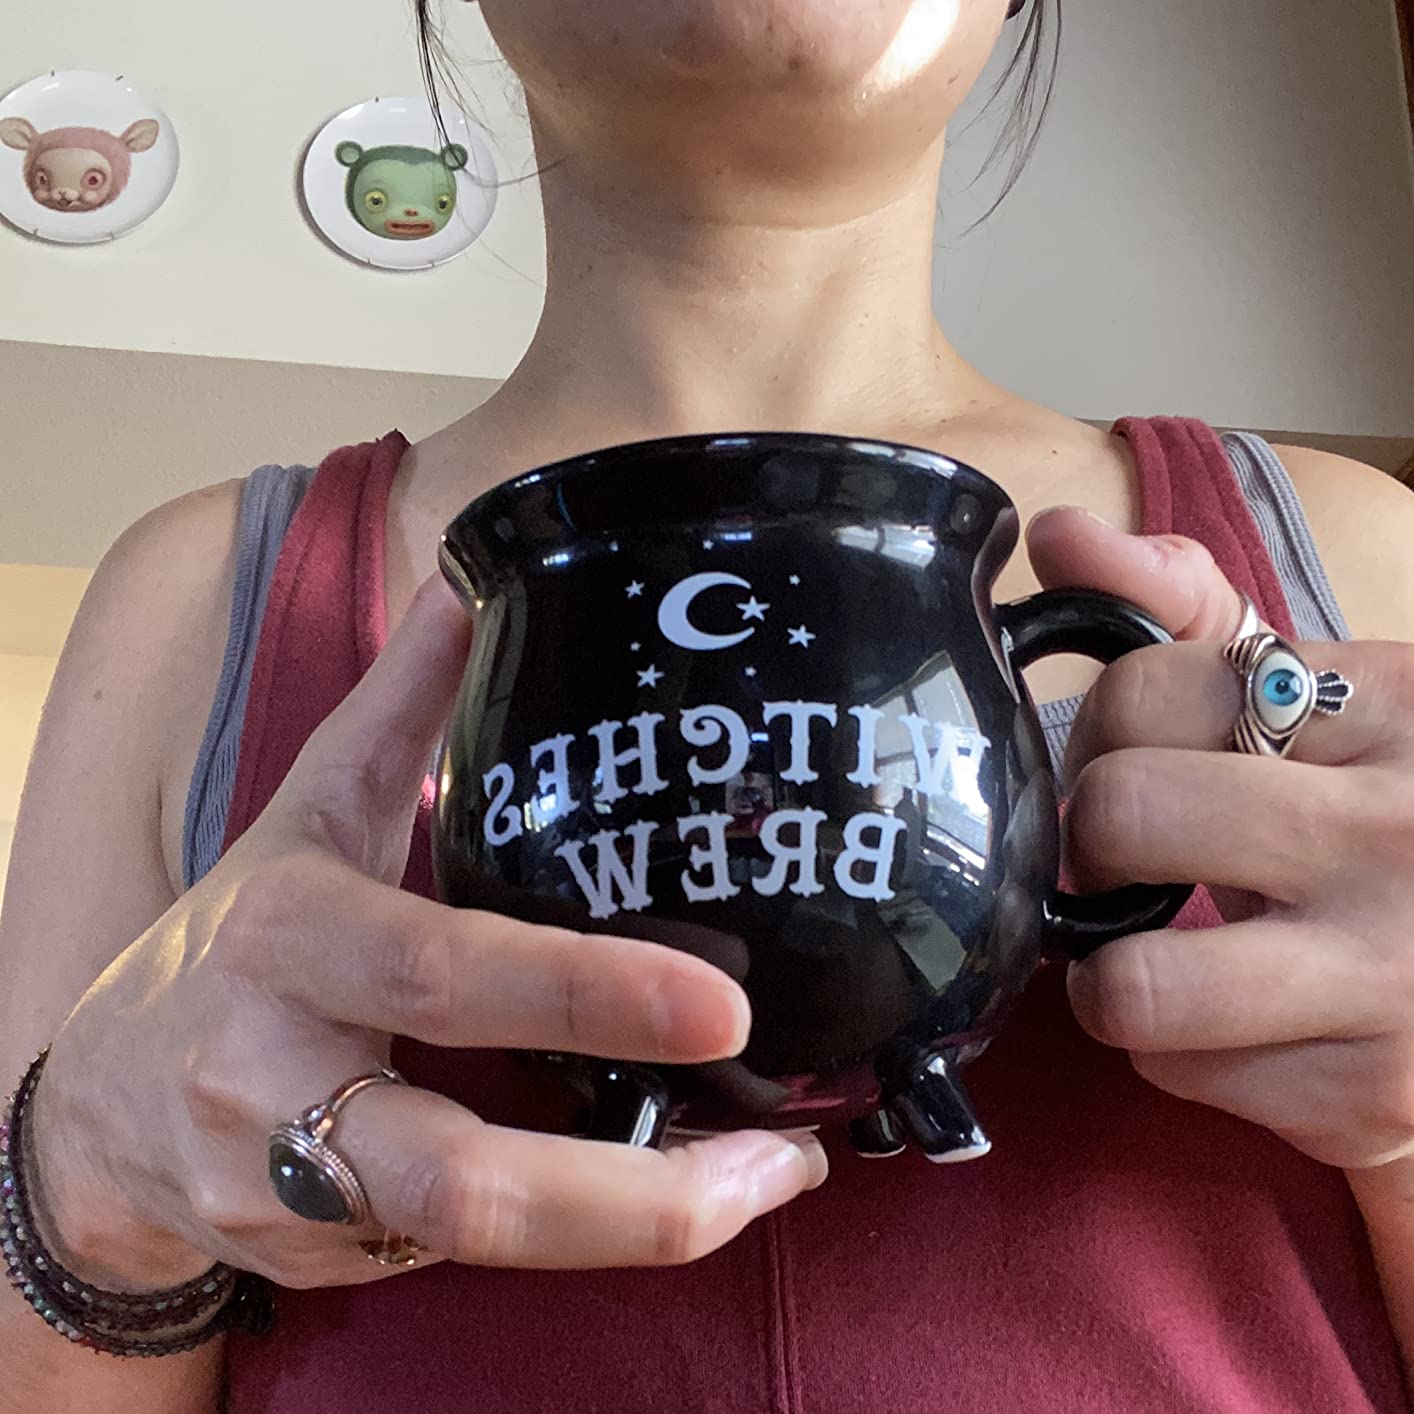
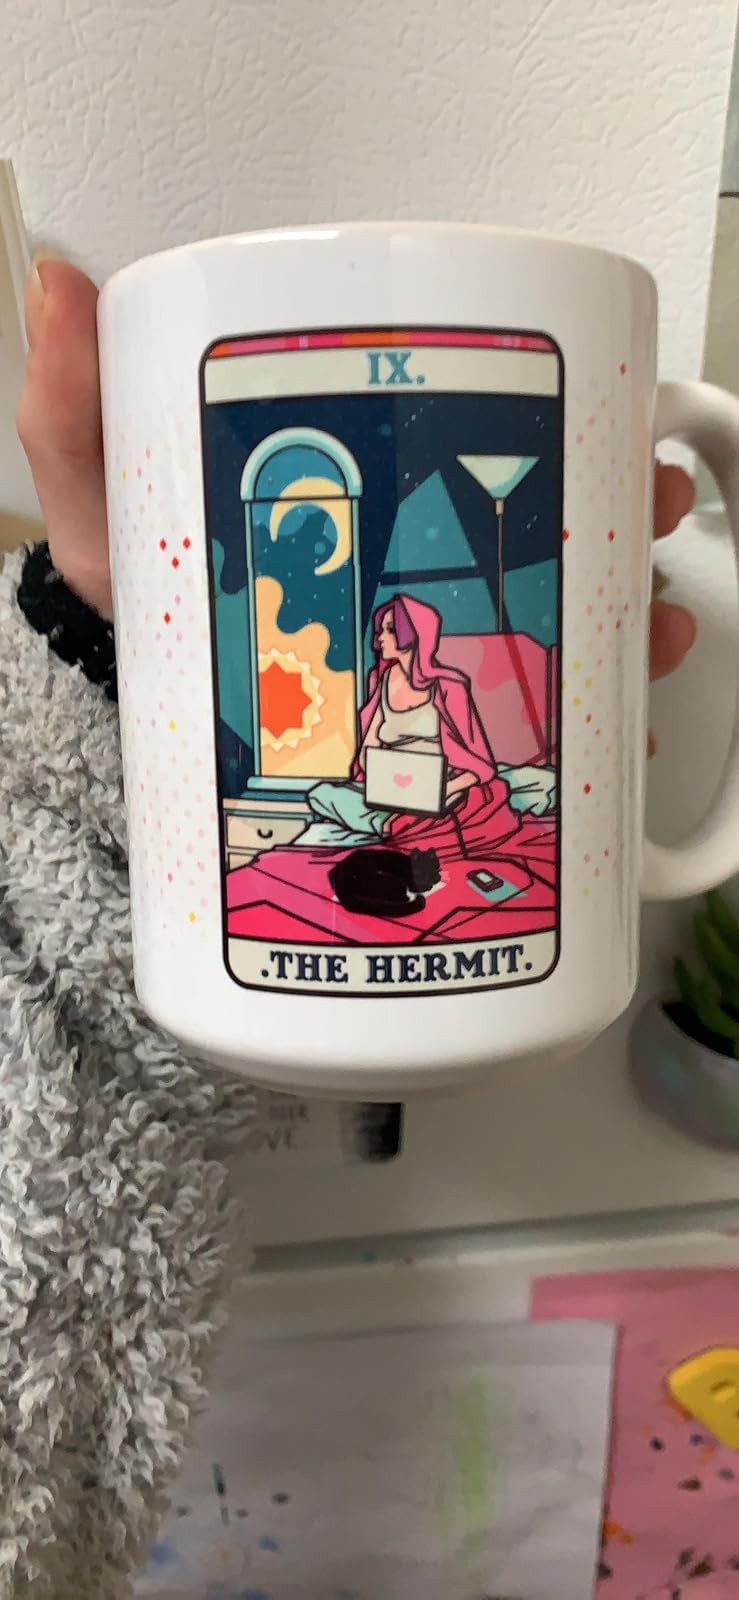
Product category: items_mug
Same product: no